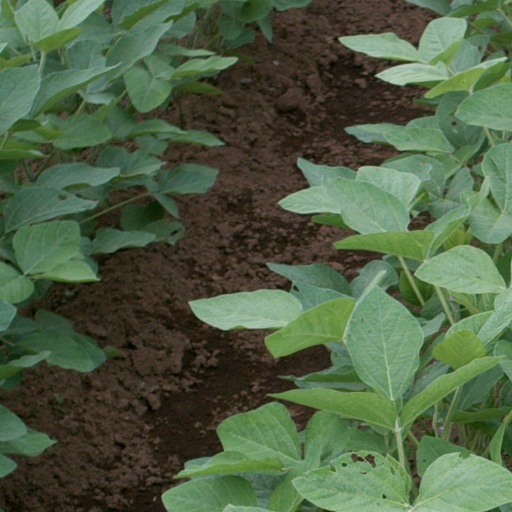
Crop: soybean